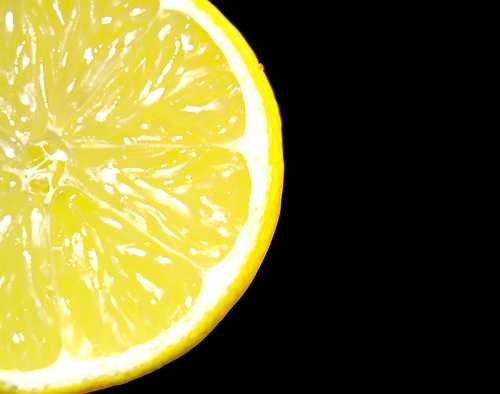
Label: Lemon